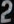
Number: 2